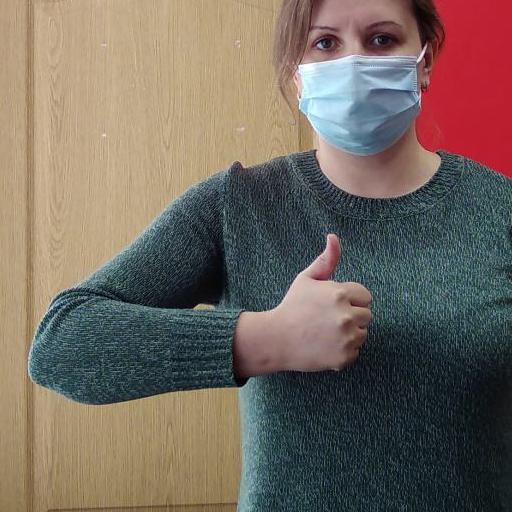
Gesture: like